Battle of Verdun

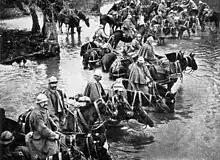

After a week, the German attack had reached the first-day objectives, to find that French guns behind Côte de Marre and Bois Bourrus were still operational and inflicting many casualties among the Germans on the east bank. German artillery moved to Côte 265, was subjected to systematic artillery fire by the French, which left the Germans needing to implement the second part of the west bank offensive, to protect the gains of the first phase. German attacks changed from large operations on broad fronts, to narrow-front attacks with limited objectives.